Talladega National Forest

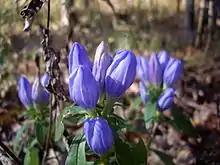
Alabama Gentians in Talladega National Forest

The forest covers parts of eleven counties in Alabama. In descending order of forest land area they are Cleburne, Clay, Bibb, Talladega, Perry, Hale, Calhoun, Chilton, Tuscaloosa, Cherokee, and Dallas counties.